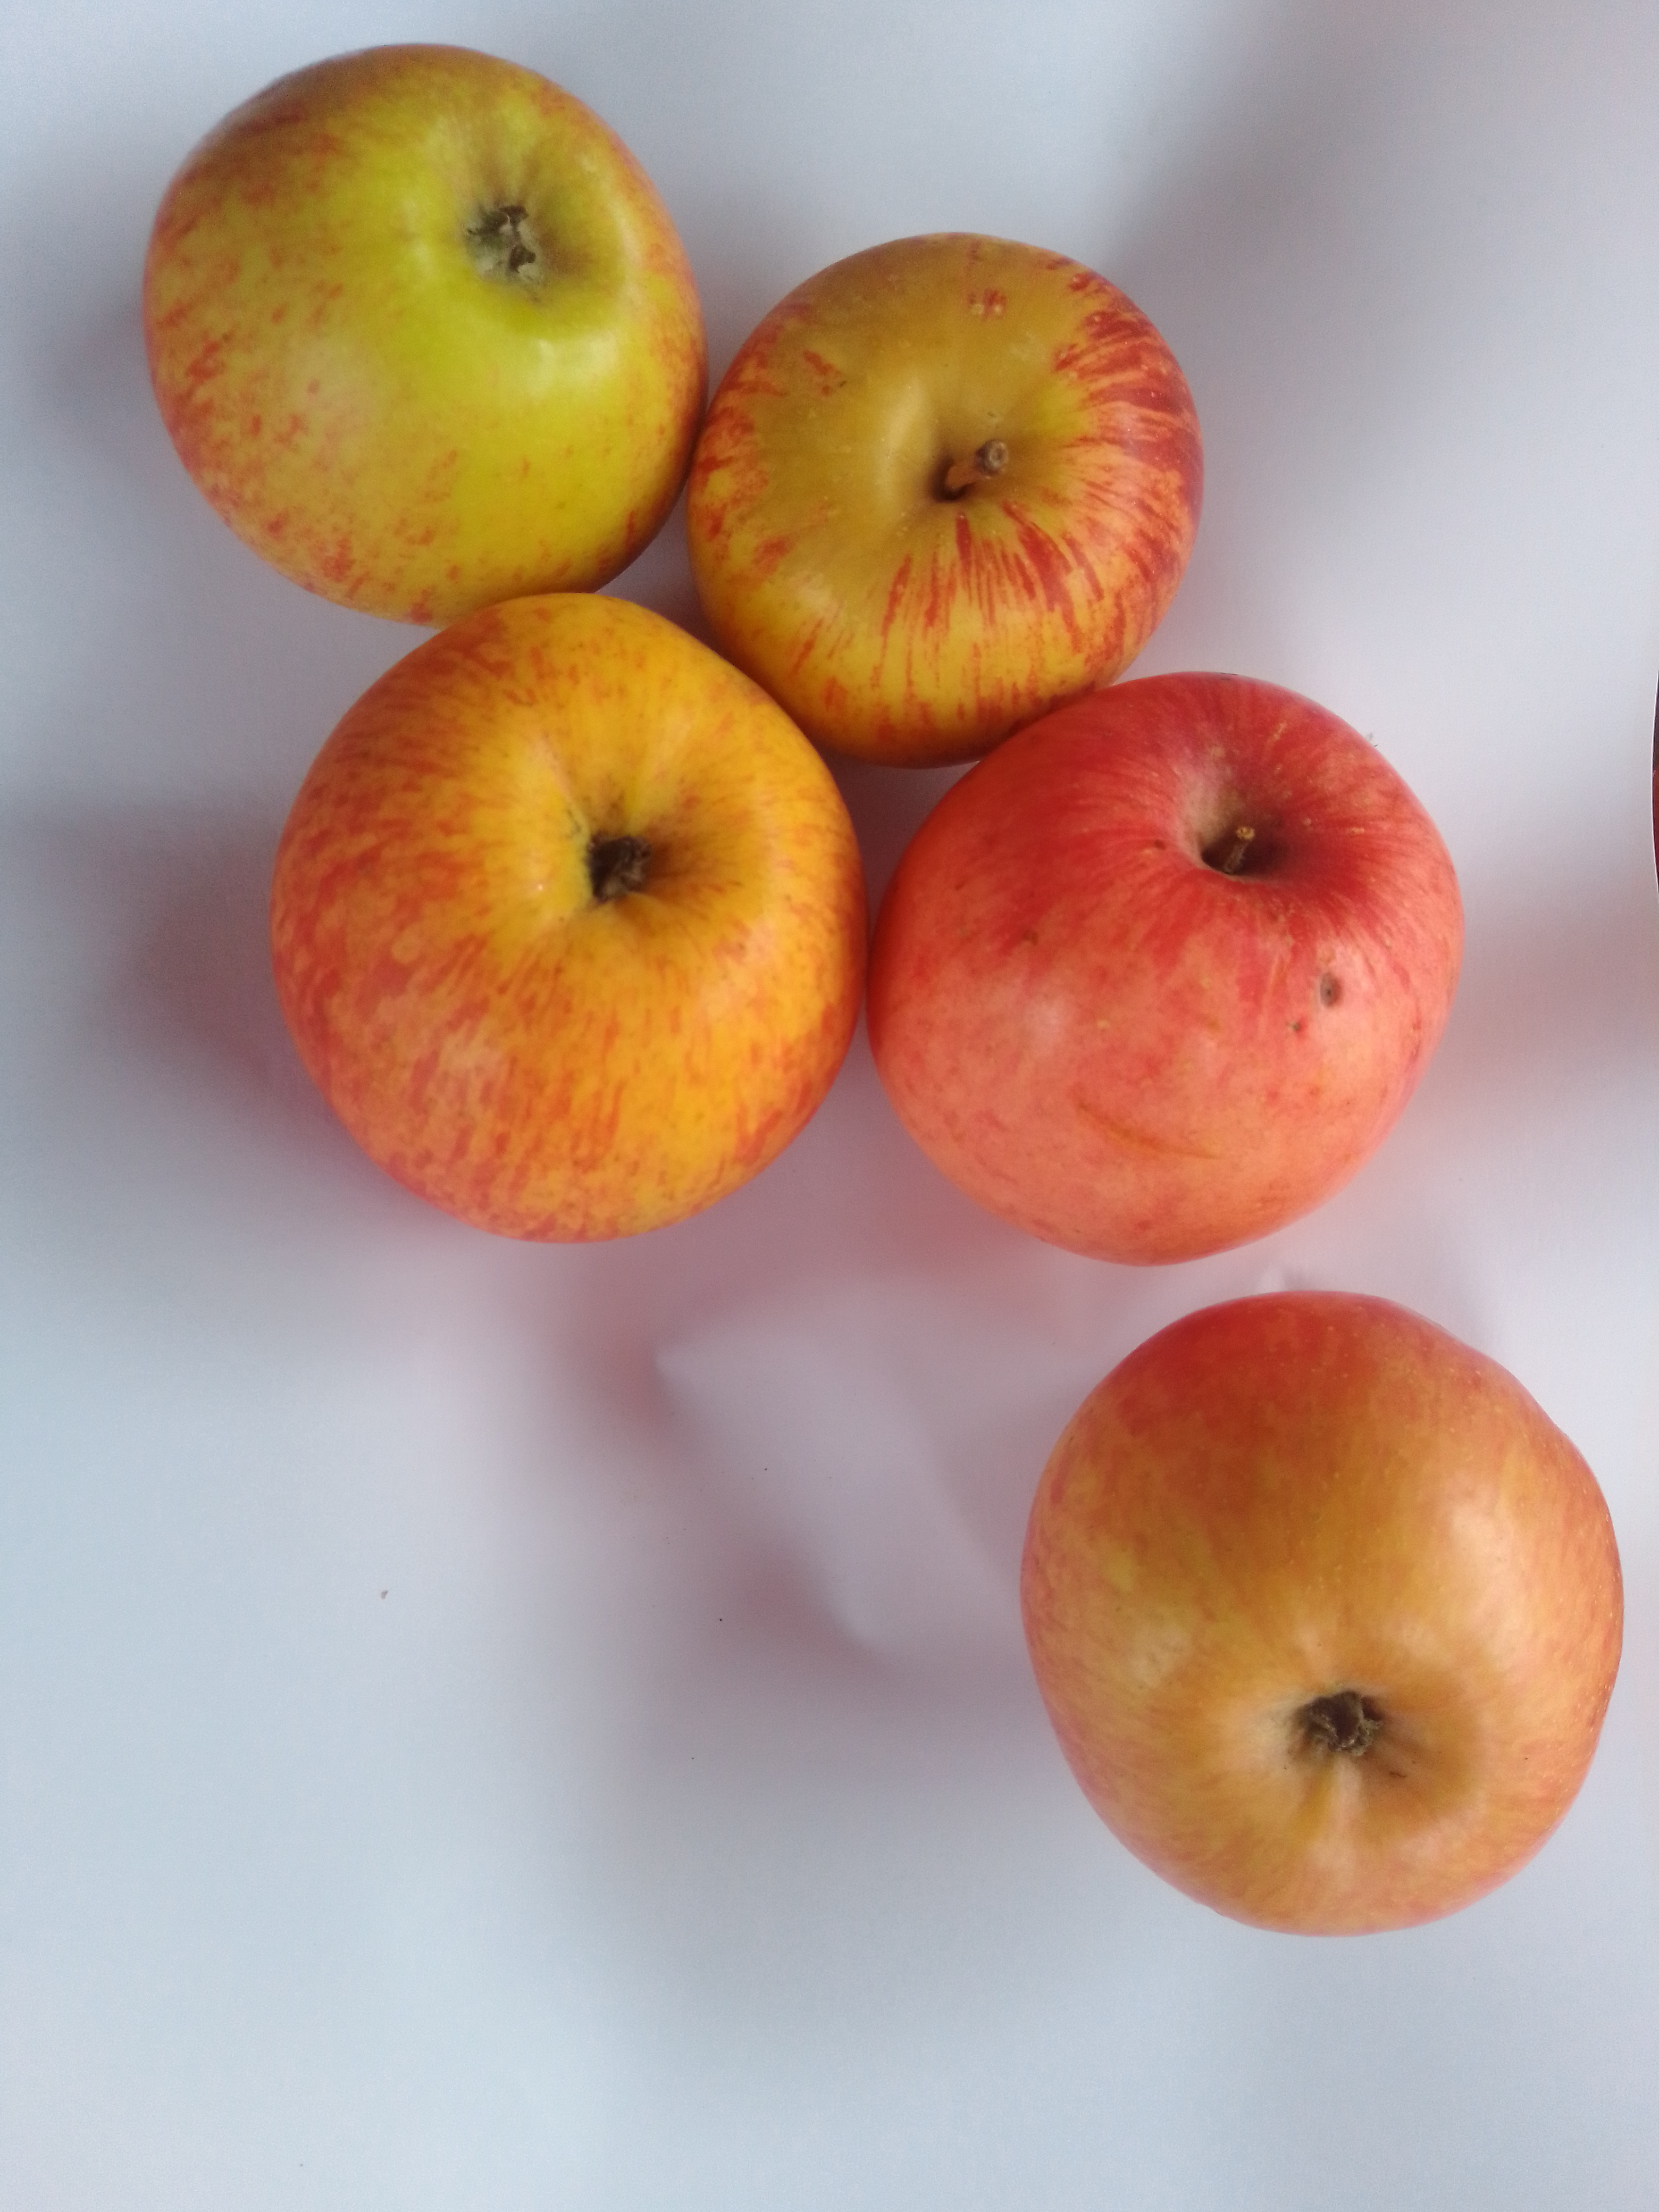
Fruit: apple
Condition: fresh